V. C. Samuel

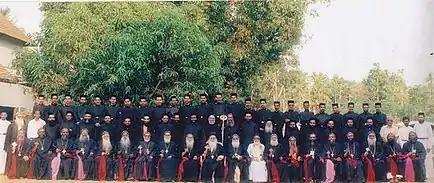

In addition to the above, Samuel served as a professor, guide, and examiner in almost all the seminaries and theological colleges in India, and many abroad.